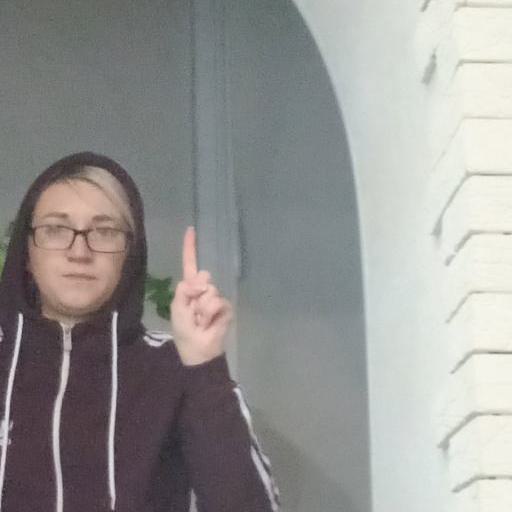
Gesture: one